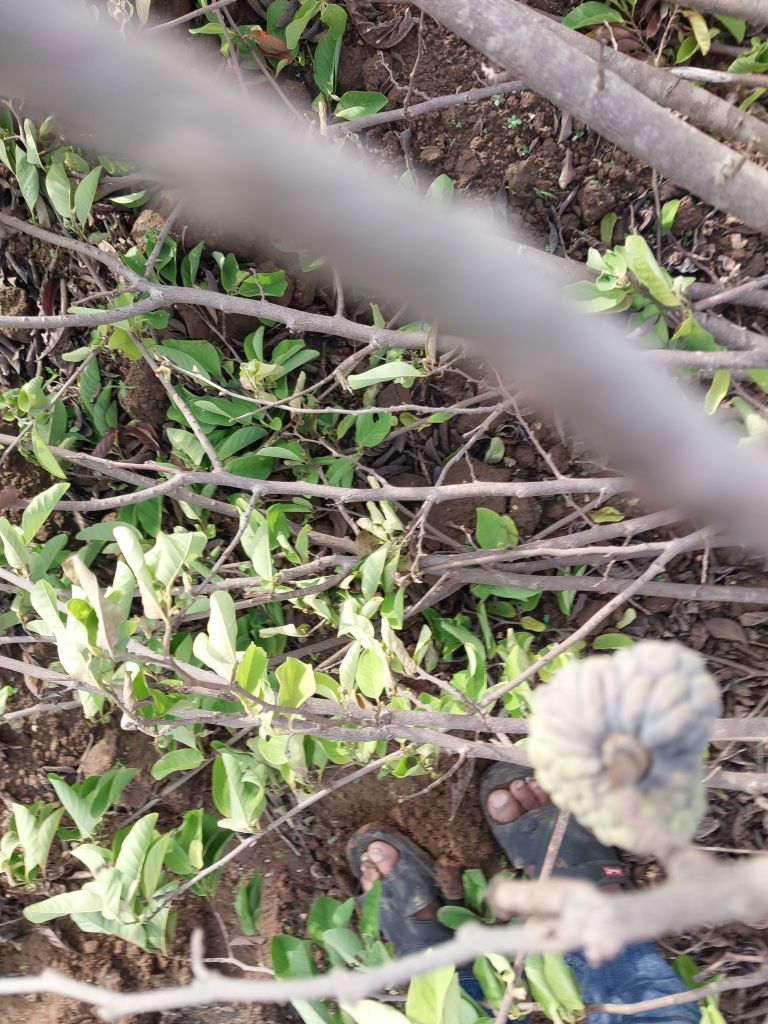
Disease label: Blank Canker